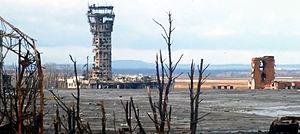
La guerre du Donbass est un conflit armé actuellement en cours ayant commencé en 2014 lors de la crise ukrainienne et se déroulant à l'Est de l'Ukraine.
La seconde bataille de l'aéroport de Donetsk est une série de violents combats ayant éclaté à l'aéroport international de Donetsk le 28 septembre 2014. Les insurgés ont lancé une offensive le 29 septembre 2014 où les rebelles ont déclaré que l'armée ukrainienne en poste à l'aéroport avait bombardé Donetsk. L'aéroport est le dernier espace public dans la ville de Donetsk qui est encore sous contrôle ukrainien. L'armée ukrainienne est défaite le 21 janvier 2015.
L'aéroport international de Donetsk dessert la ville de Donetsk en Ukraine.